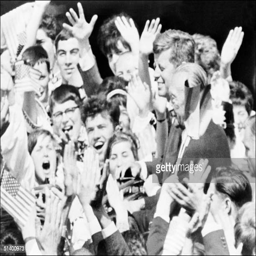
politicians surrounded by a crowd arrive at cathedral